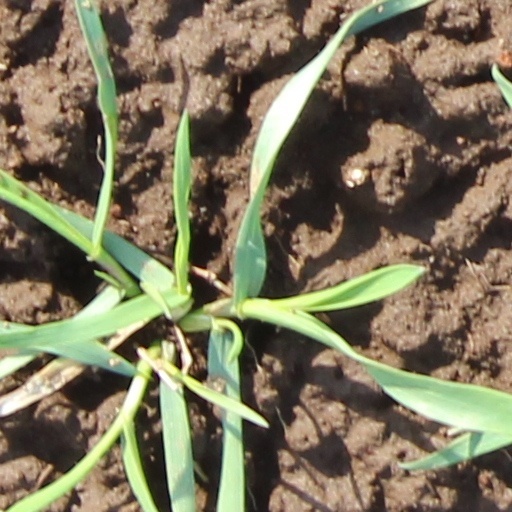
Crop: wheat